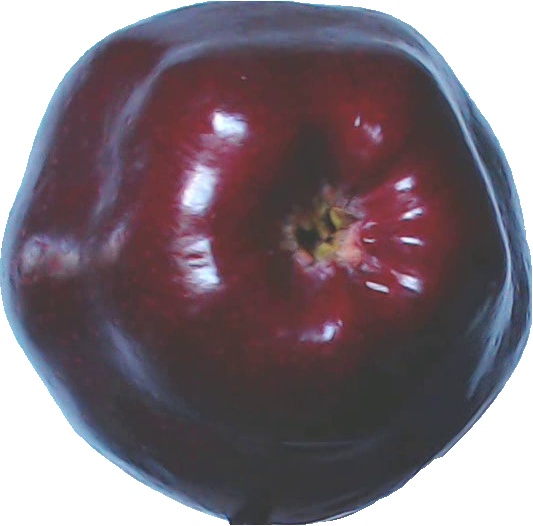
Label: apple_red_delicios_1